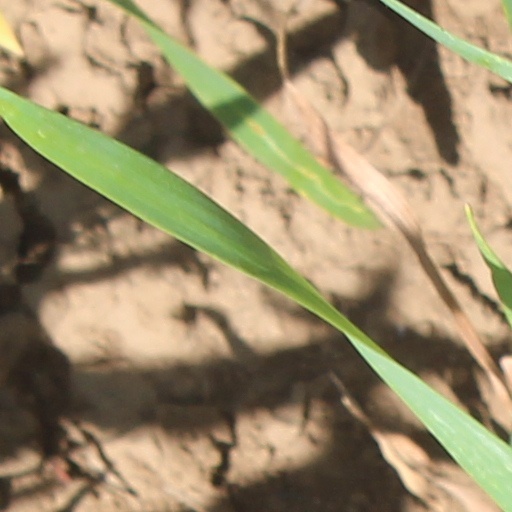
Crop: wheat